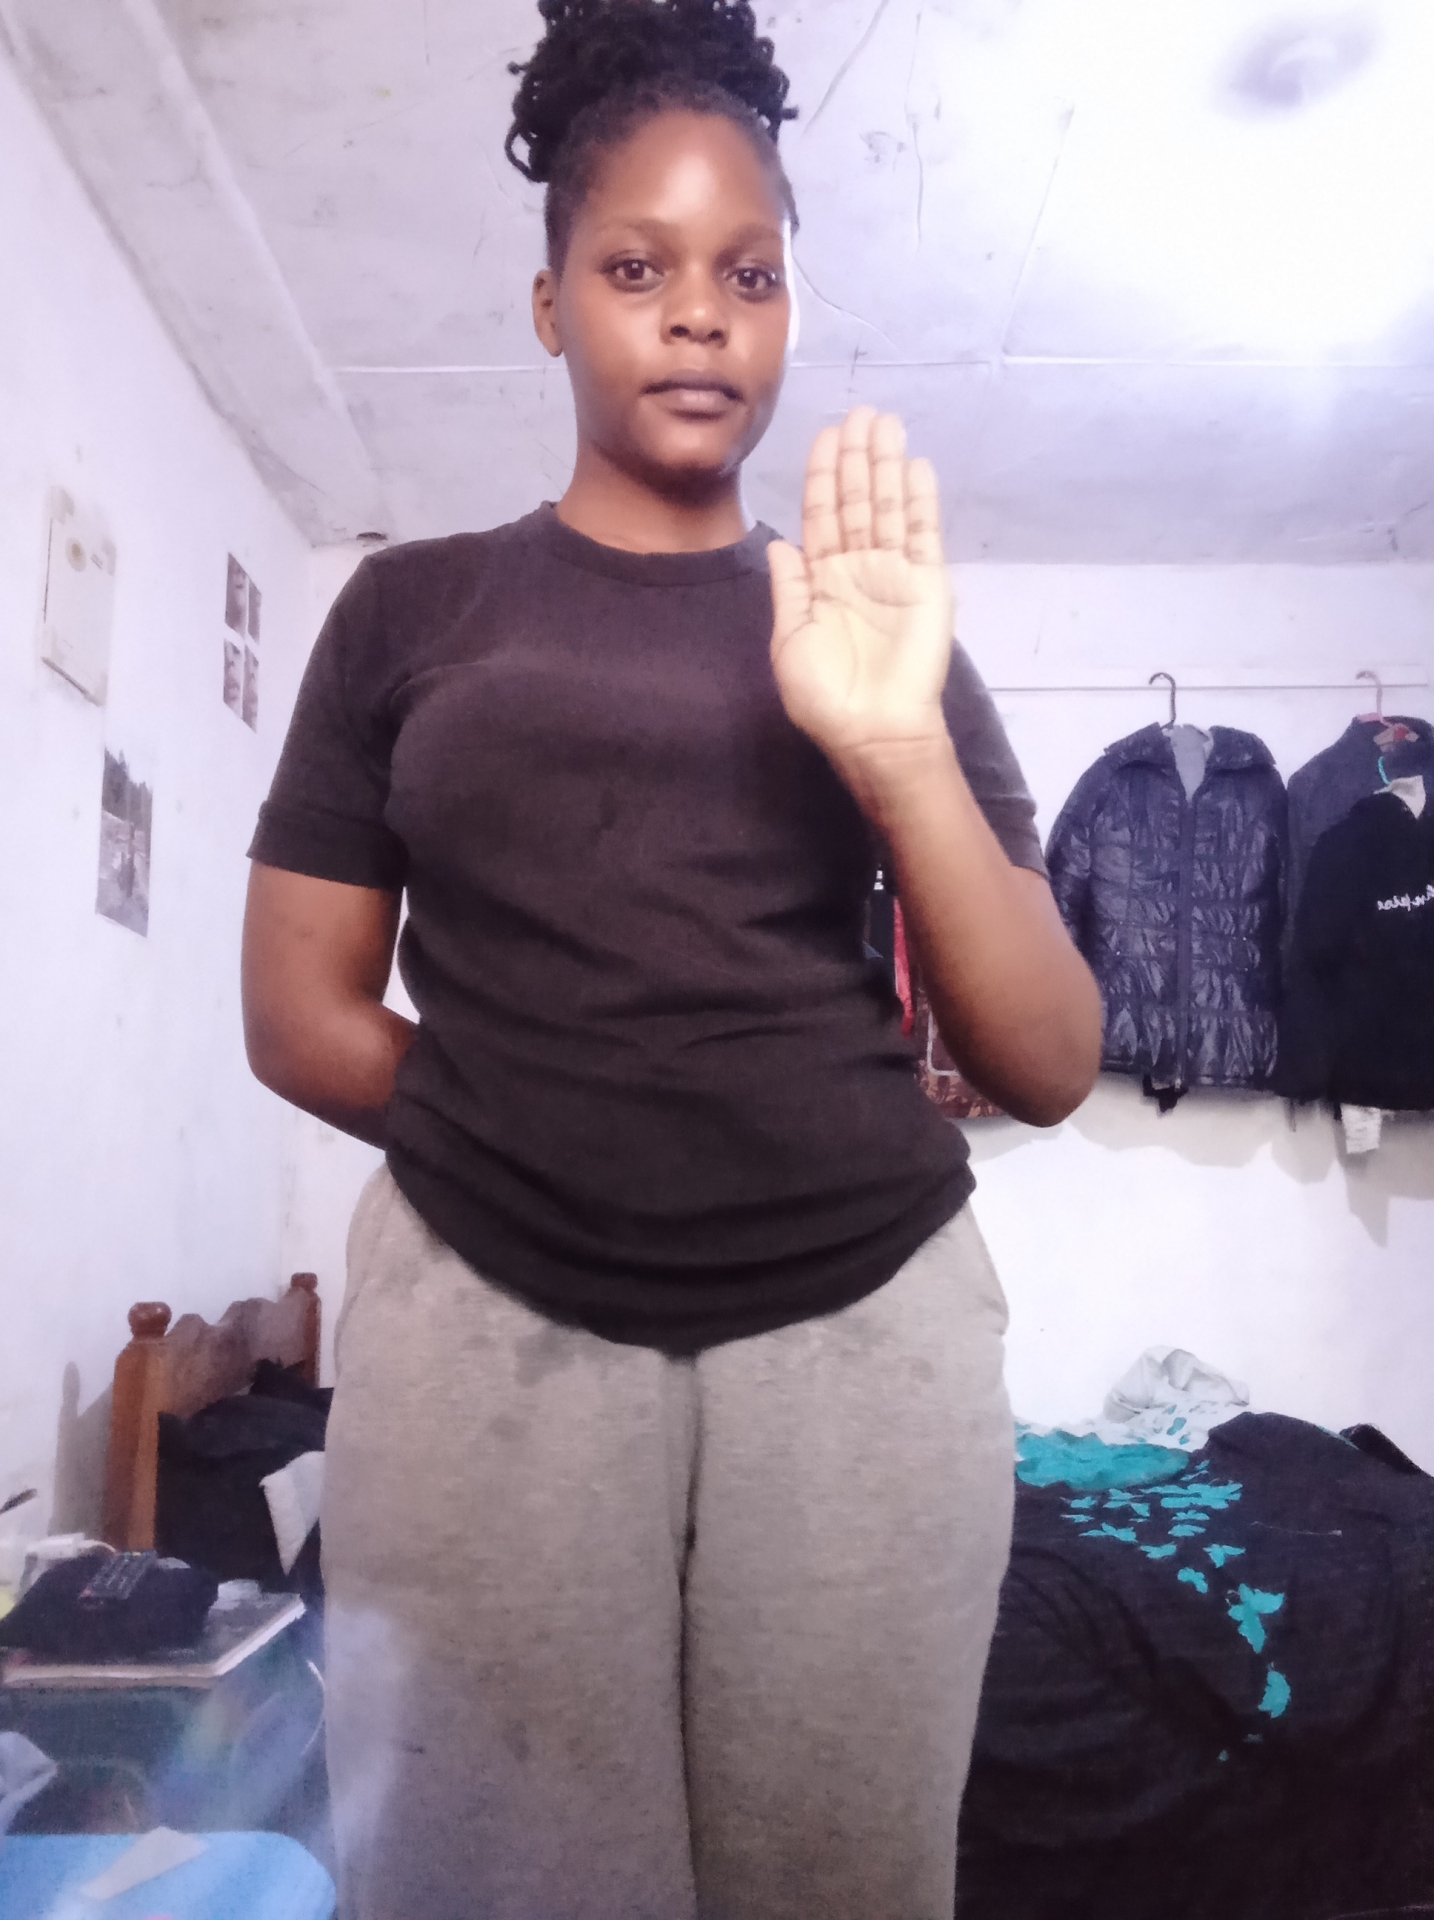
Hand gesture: stop